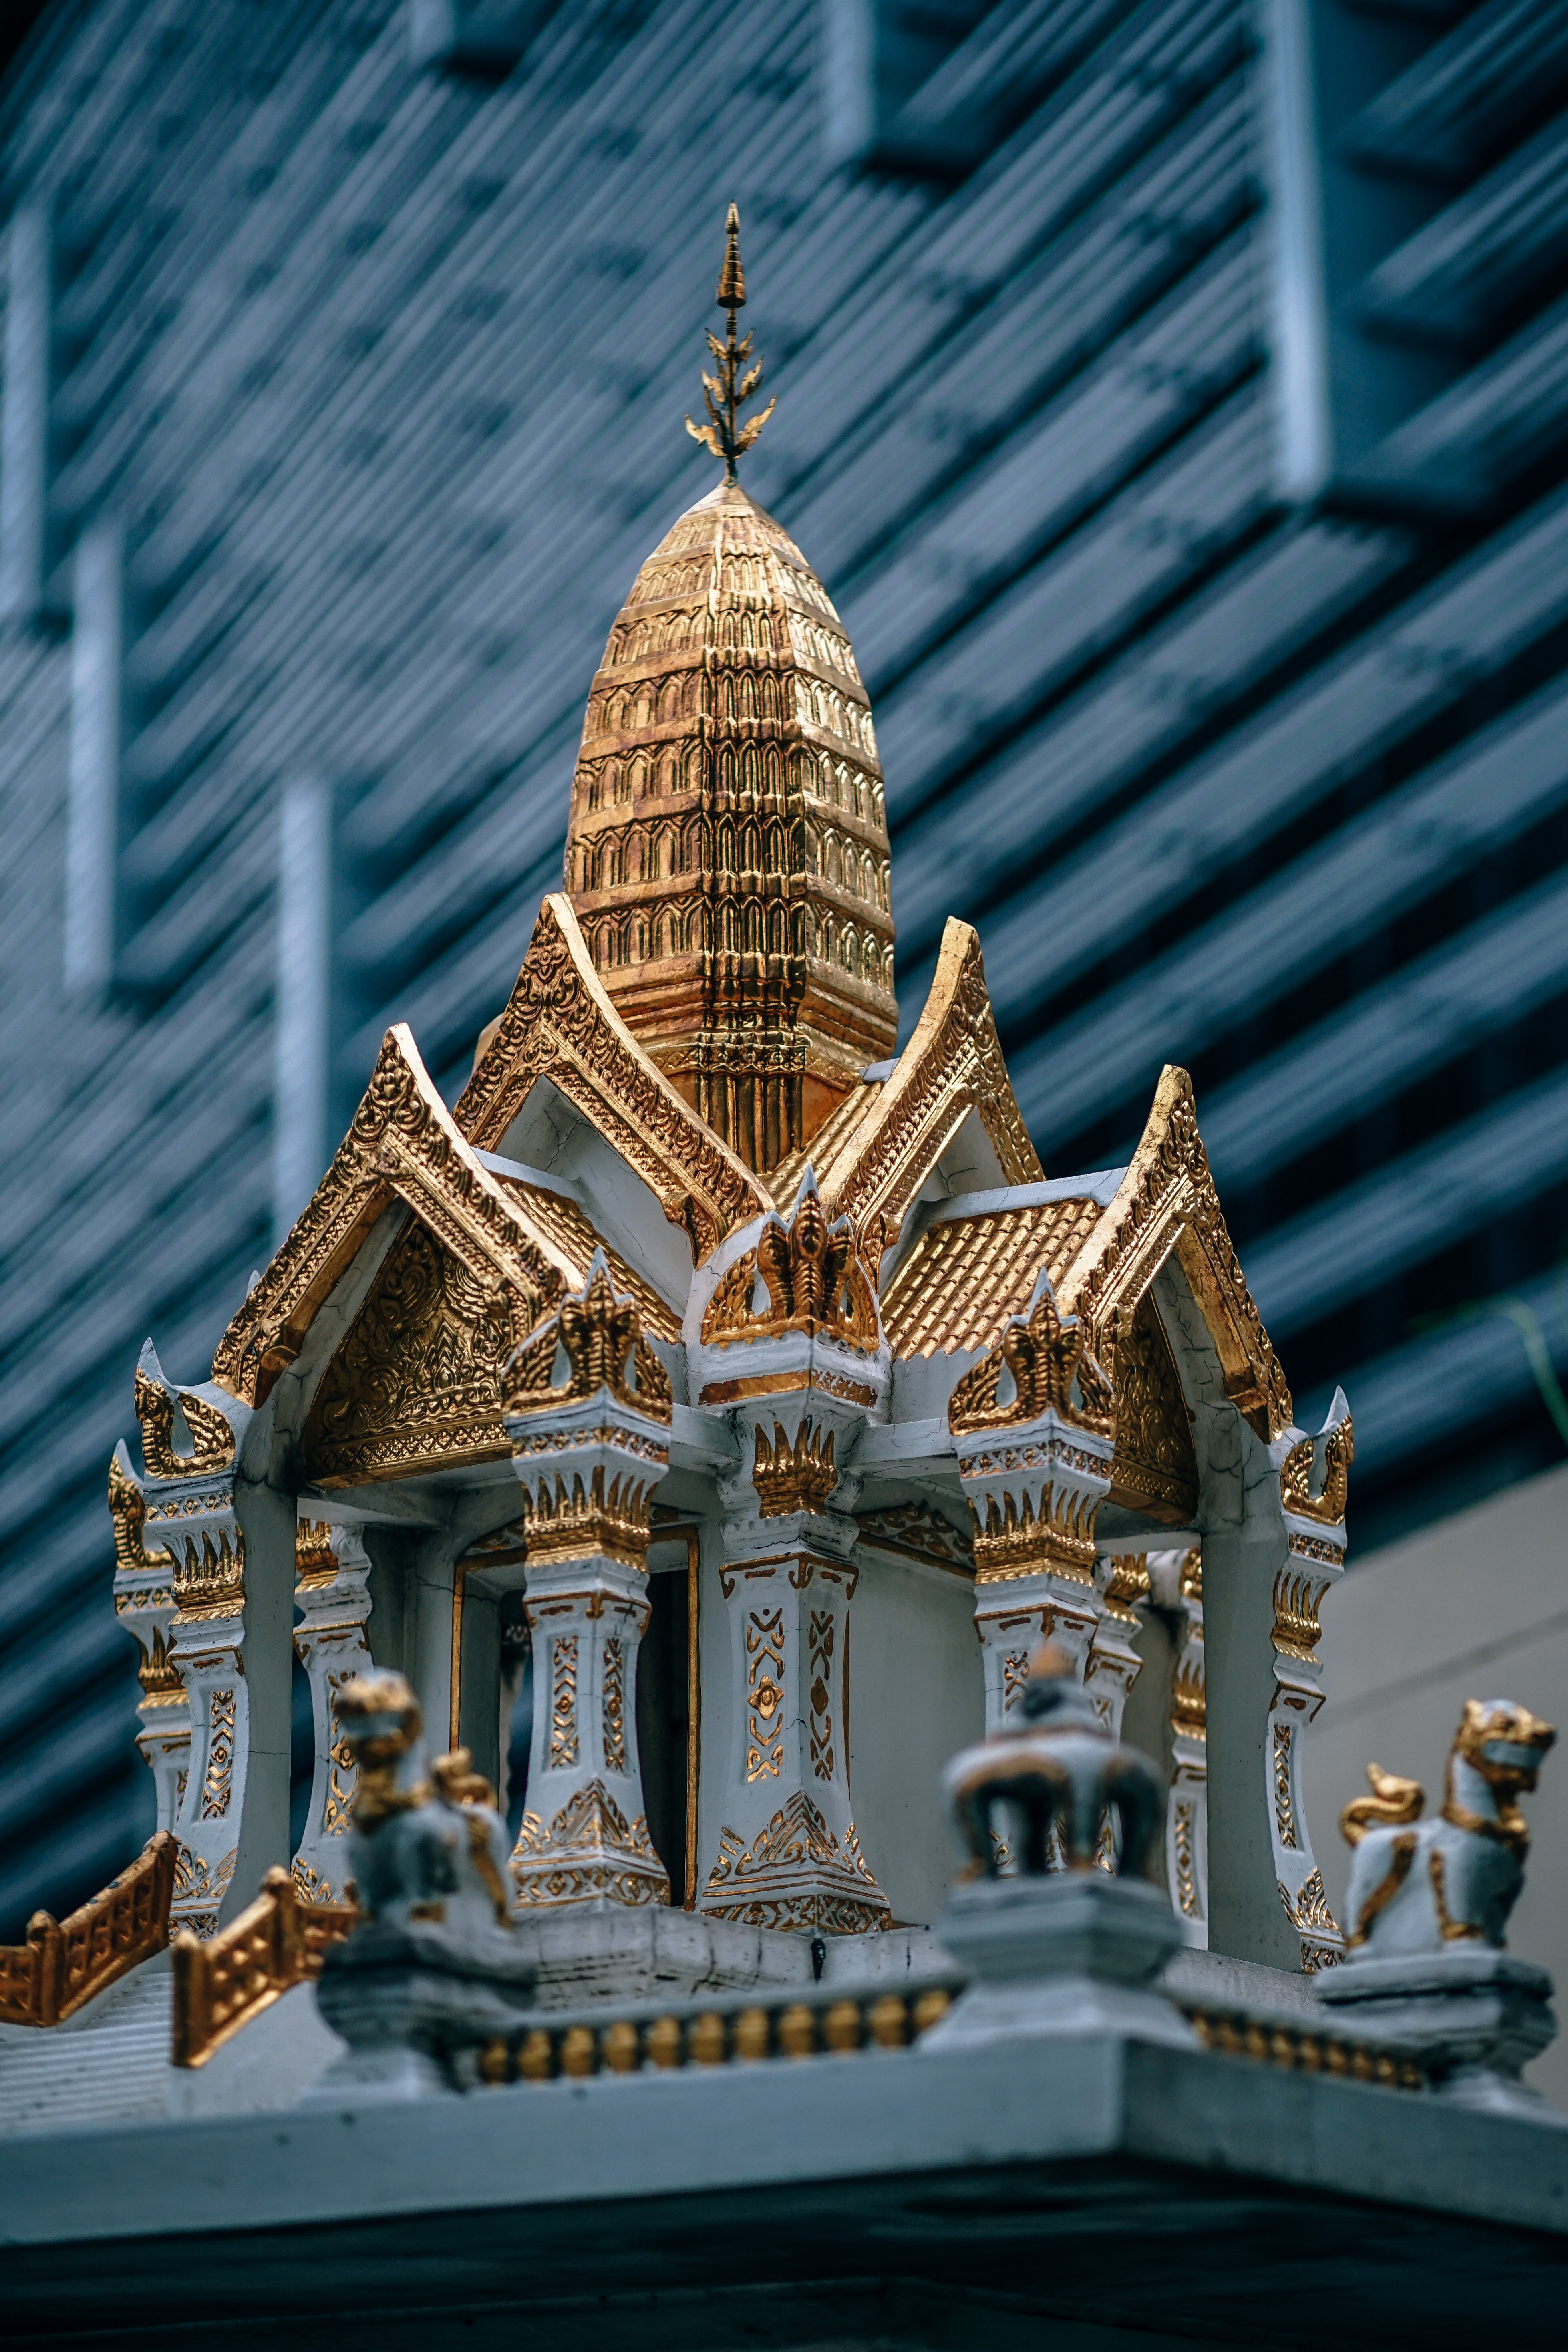
temple, architecture, landmark, place of worship, hindu temple, building, shrine, facade, roof, classical architecture, carving, wat, stone carving, spire, tourist attraction, sculpture